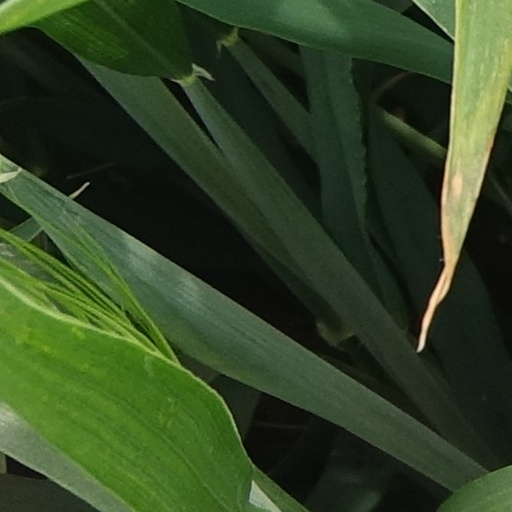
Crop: wheat